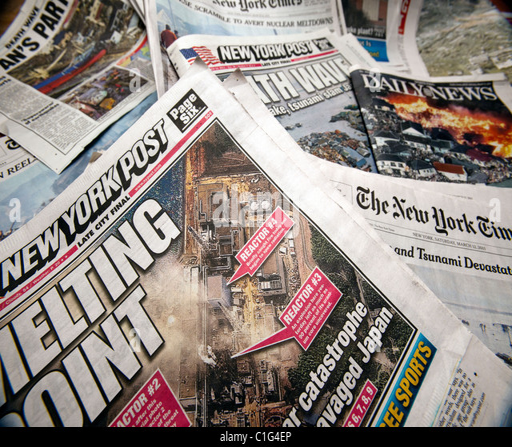
headlines of newspapers report the ongoing nuclear crisis